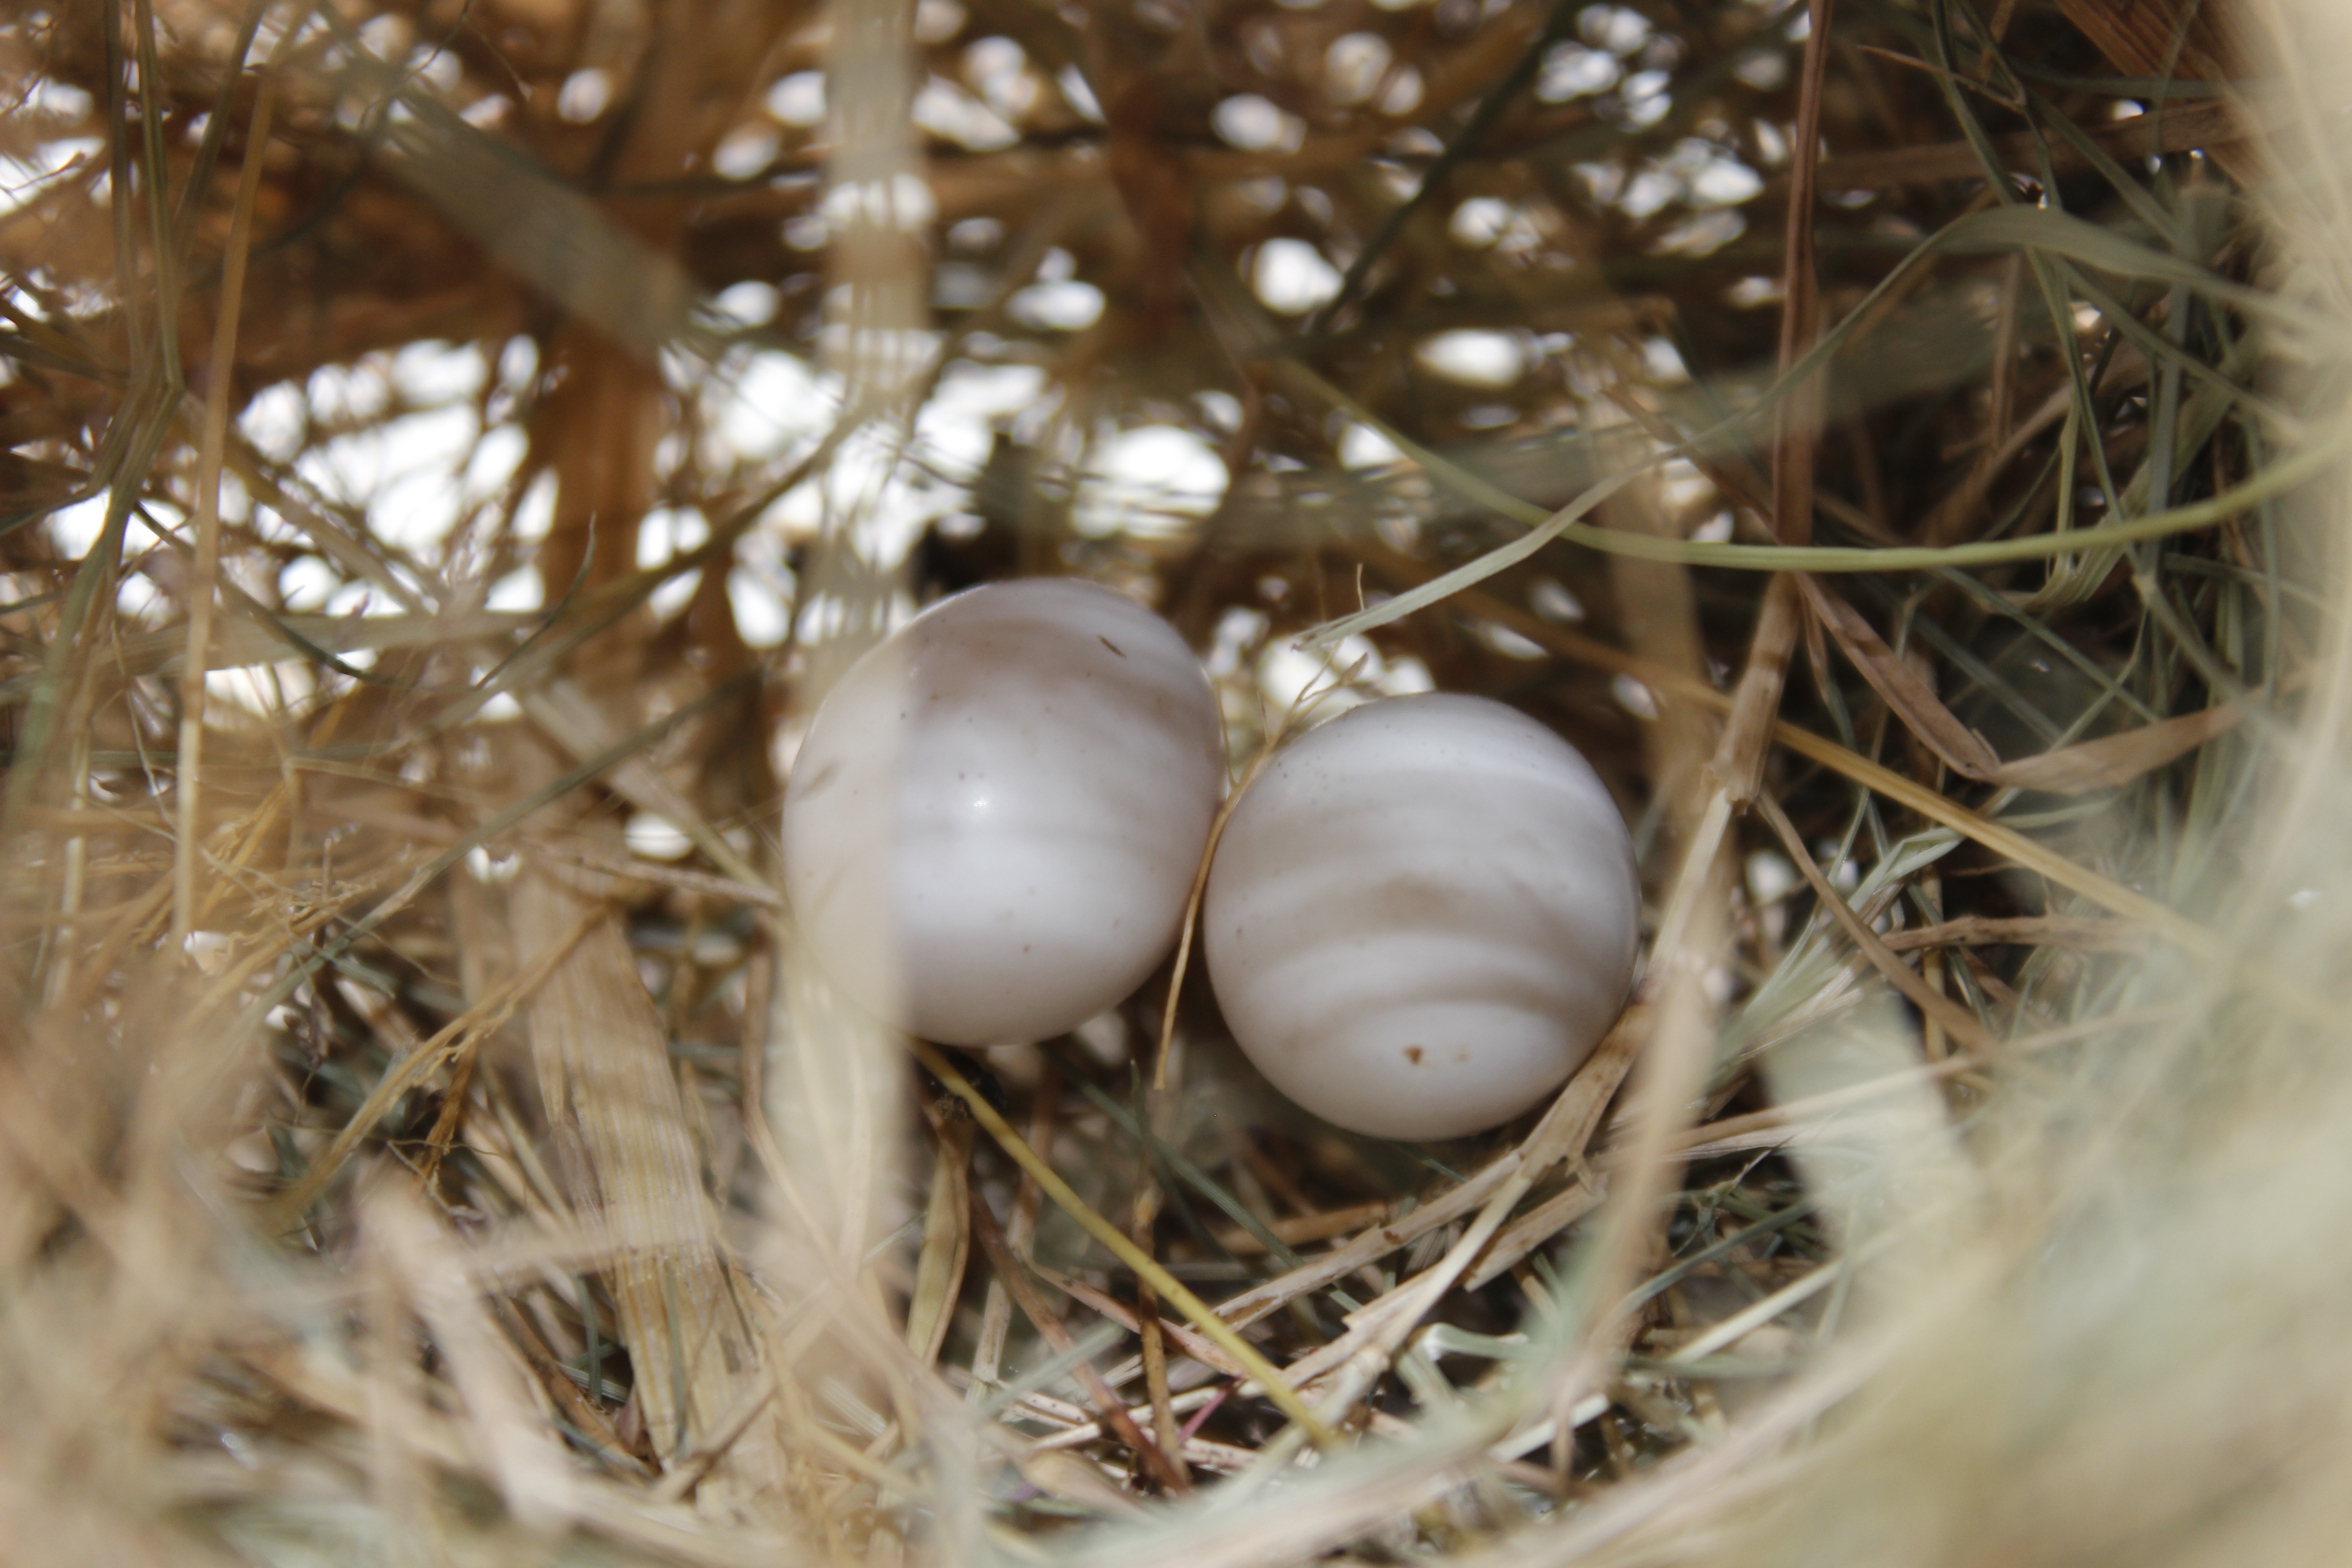
nature, bird, white, animal, wildlife, food, produce, natural, brown, fauna, shell, egg, life, close up, bird nest, nest, macro photography, perching bird, bird's egg